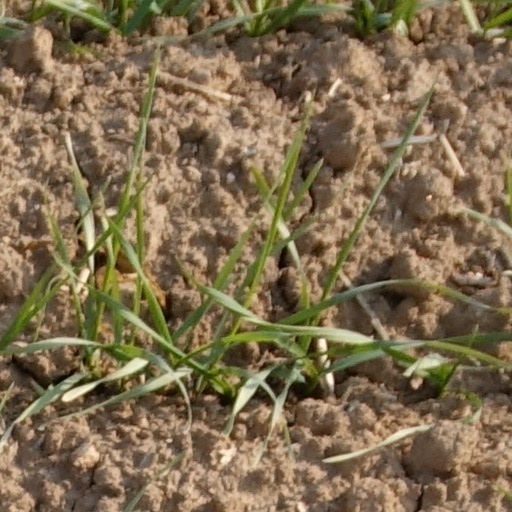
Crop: wheat